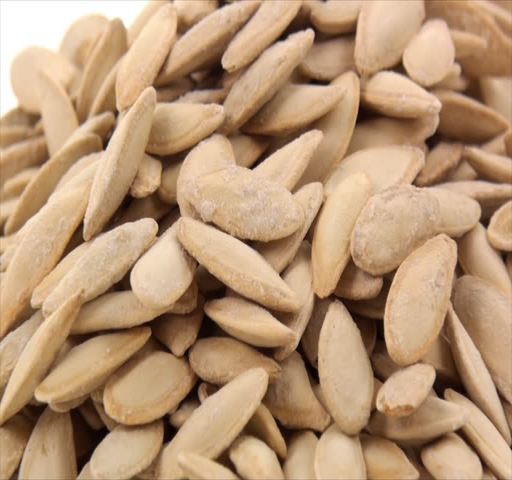
zoom out of pumpkin seeds on white background .